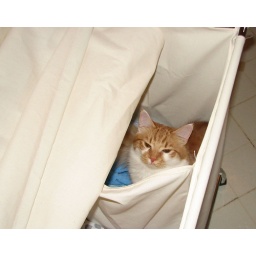
I had company over and I walk into the bathroom and find this. My cat in the hamper.